Joe Gordon

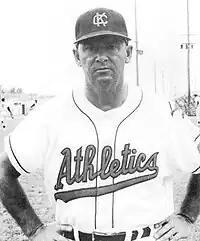
Gordon as manager of the Kansas City Athletics in 1961.

While Reynolds would go on to win 131 games in eight seasons for the Yankees, Gordon proved resilient and kept his new team from regretting the deal. In he returned to his old levels of production, batting .272 and leading the club with 93 RBI, and again pacing the AL in assists. His 29 homers and 279 total bases were second in the league to Williams, and his .496 slugging average trailed only Williams and DiMaggio; Gordon again finished seventh in the MVP balloting. Additionally, he played a major role in befriending teammate Larry Doby, the AL's first black player, who had been a second baseman in the Negro leagues but became a center fielder with Cleveland. Over Doby's first two seasons, Gordon became close to the player who was theoretically there to replace him, and Doby would later refer to him as his first friend in white baseball; however, reports that Gordon deliberately struck out in Doby's first game to keep him from looking bad are erroneous. 1948 was even better, as Cleveland won their first AL title since 1920. Batting .280, he was second in the league to DiMaggio with 32 home runs, which remained the AL's single-season mark for a second baseman until Bret Boone hit 36 in . He again led the team with a personal high of 124 RBIs, and was sixth in the league in slugging (.507). Gordon placed sixth in the MVP vote, won by teammate and manager Lou Boudreau. In the 1948 World Series against the Boston Braves, batting cleanup, he had a RBI single and later scored to give Cleveland a 2-1 lead in Game 2; they went on to win 4-1. In the final Game 6, he homered to give the Indians a 2-1 lead in the sixth inning, and they went on to win 4-3 to capture the championship. His seven double plays in the Series are still the record for a six-game Series. In he slipped to a .251 average, though his 20 home runs and 84 RBI were still second on the team to Doby. His major league career ended in as he hit .236 with 19 home runs and 57 RBI.